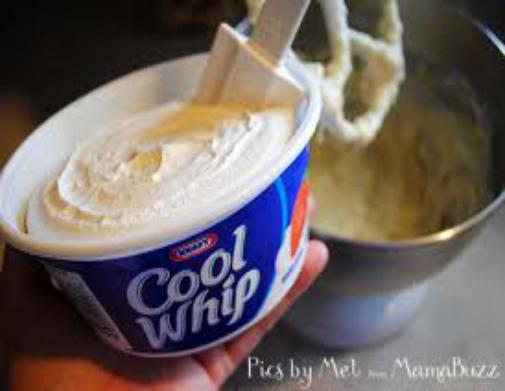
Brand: Cool Whip
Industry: Food